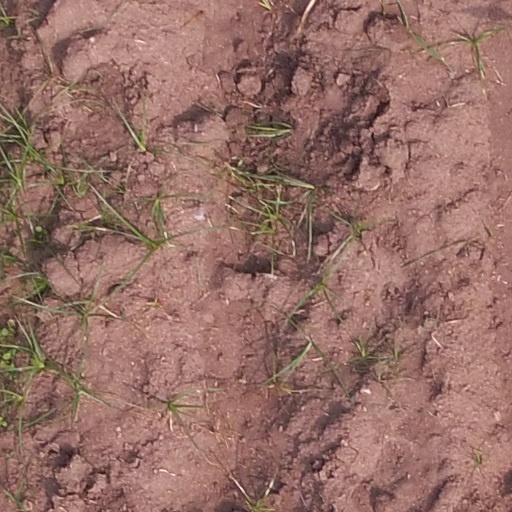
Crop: maize; corn